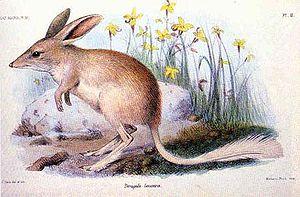
Le Bandicoot-lapin à queue blanche ou petit bilbi était un marsupial d'Australie centrale découvert en 1887. Il est considéré comme éteint depuis 1950.